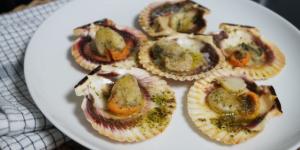
zamburinas al horno gratinadas